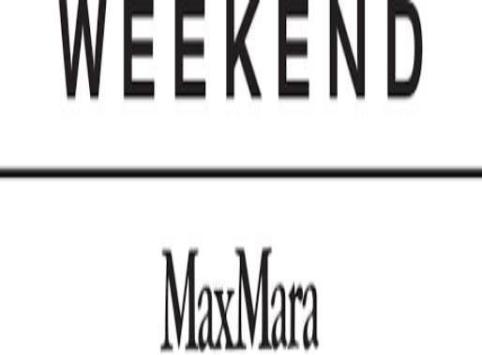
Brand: max mara
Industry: Clothes